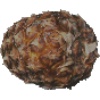
Label: pineapple